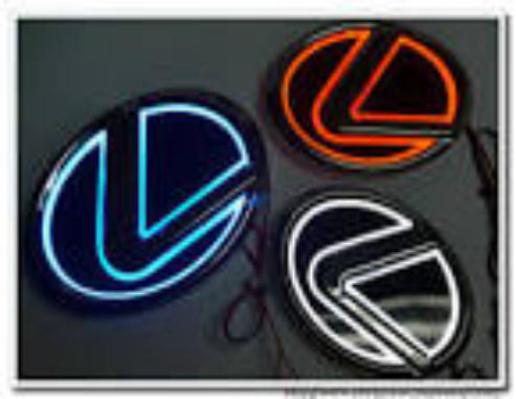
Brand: lexus-2
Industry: Transportation